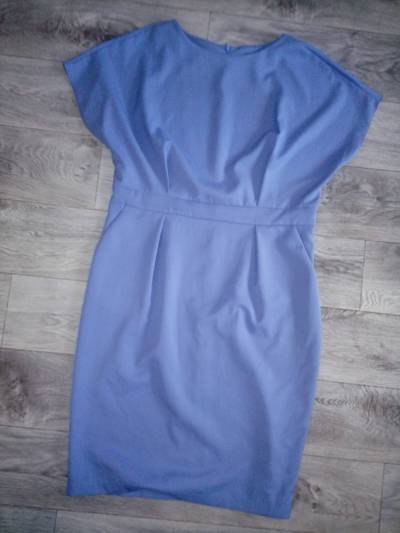
Waste category: clothes